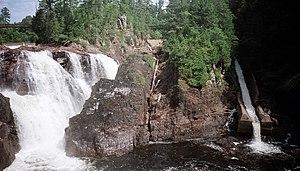
La rivière Coulonge est un affluent de la rive nord de la rivière des Outaouais. La rivière Coulonge coule dans les régions administratives de l'Abitibi-Témiscamingue et de l'Outaouais, au Québec, au Canada.
Les chutes Coulonge ou les Grandes Chutes, d'un dénivelé de 48 mètres, sont situées sur la rivière Coulonge, à 5 km au nord-est de Fort-Coulonge, Québec, Canada et à 14,5 km de la confluence de celle-ci et de la rivière des Outaouais.